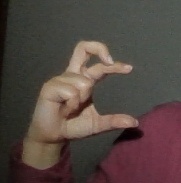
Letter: thal